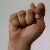
The image shows a hand gesture representing the letter 'T' in Indian Sign Language.